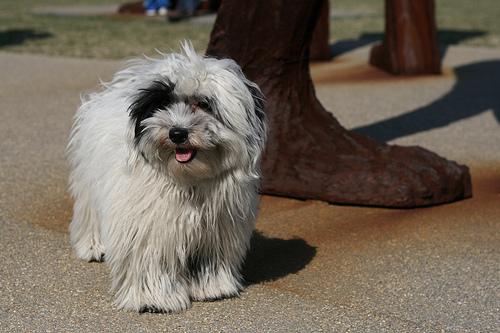
Breed: havanese